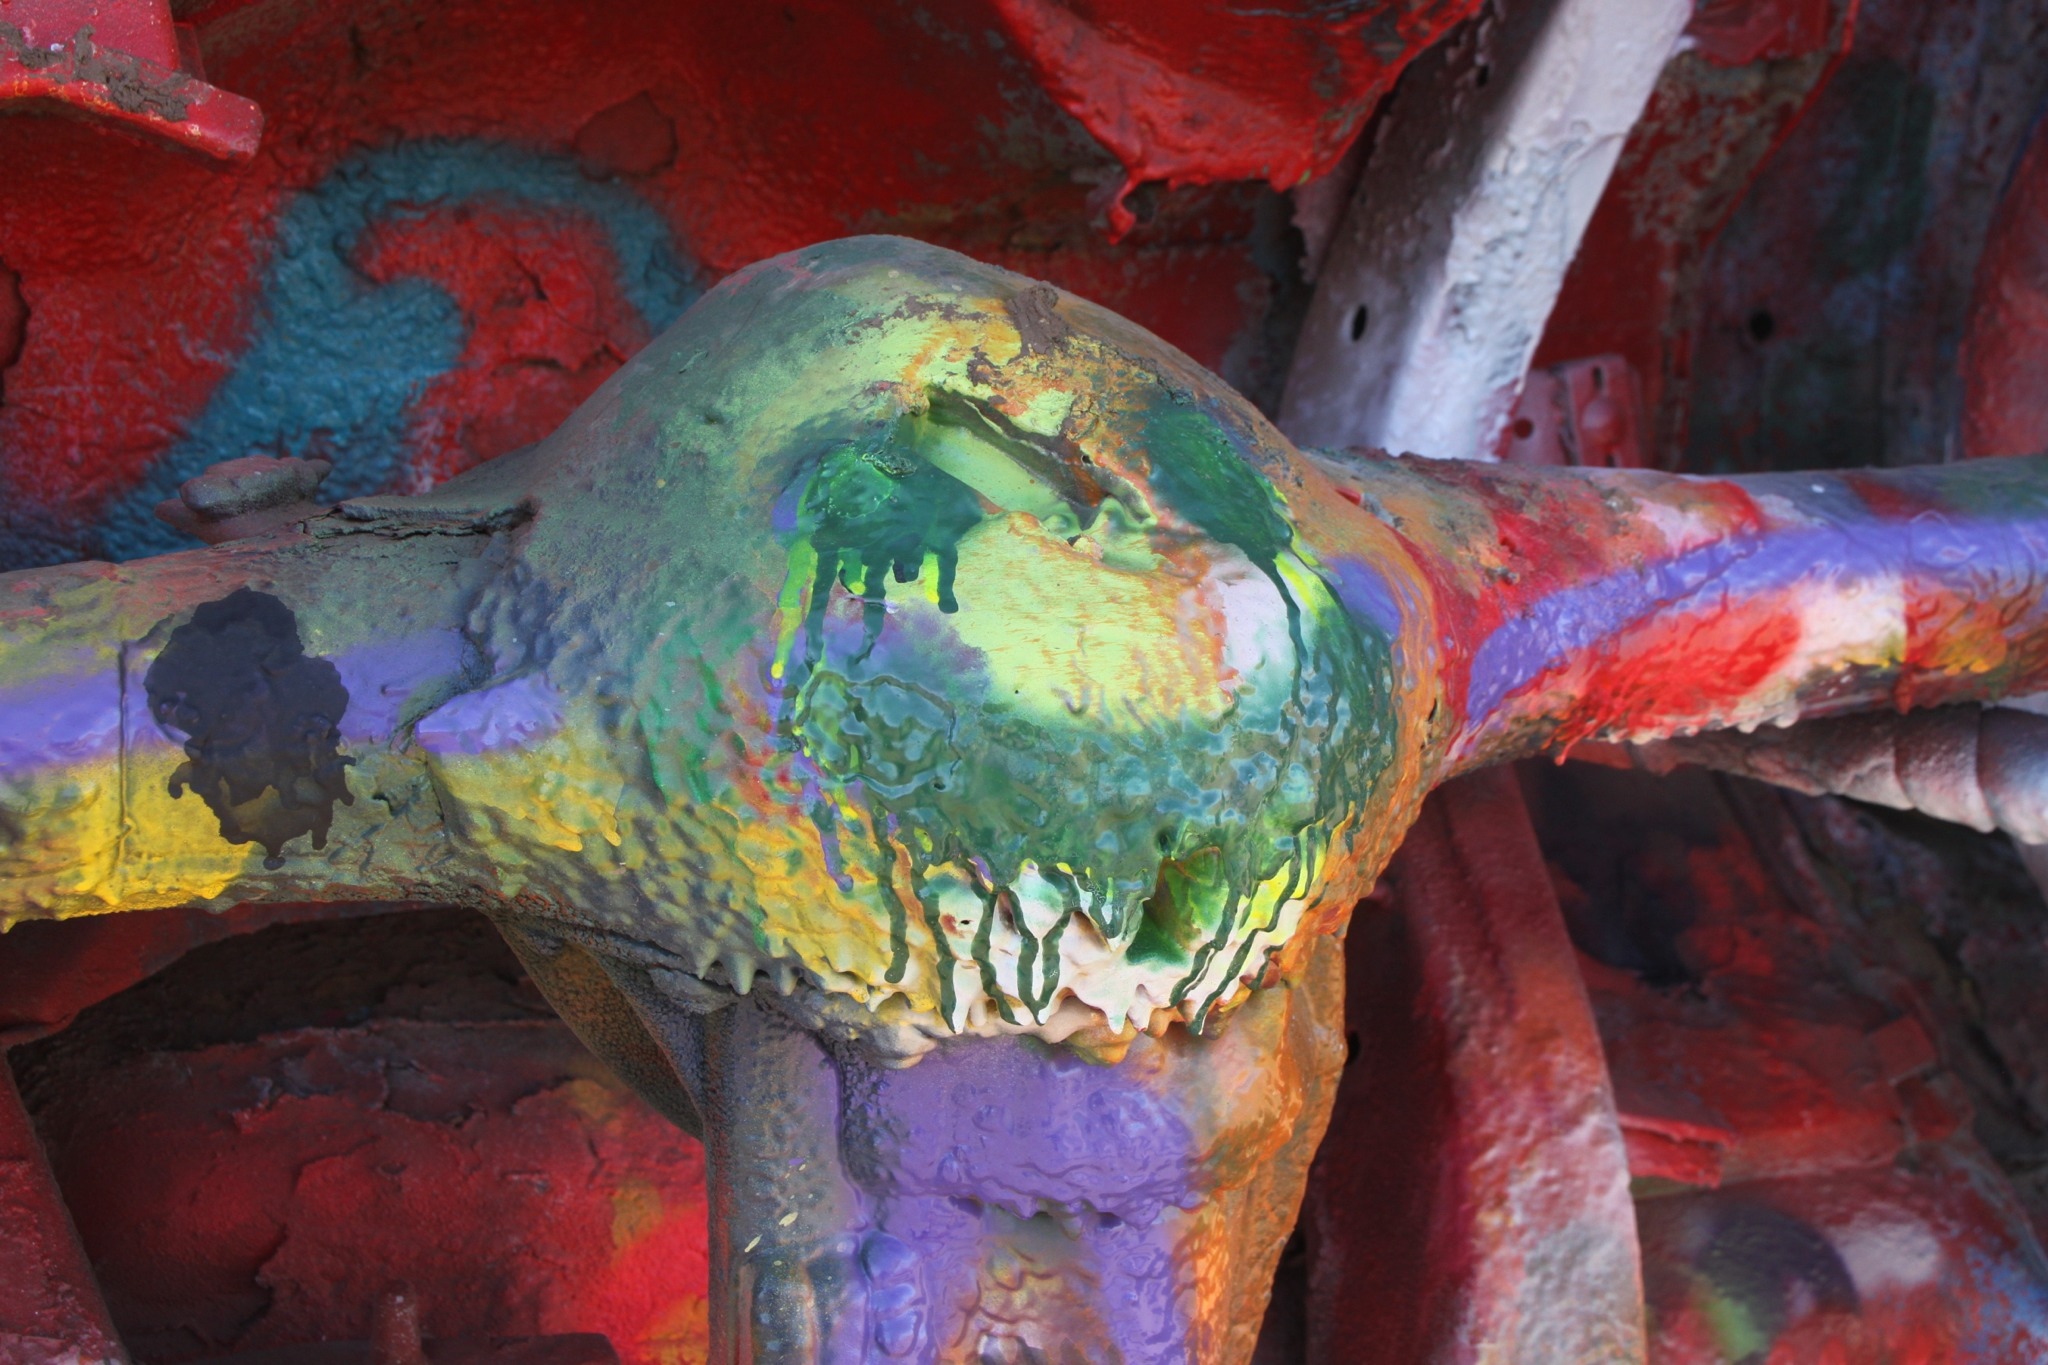
color, painting, art, mural, carving, modern art, acrylic paint